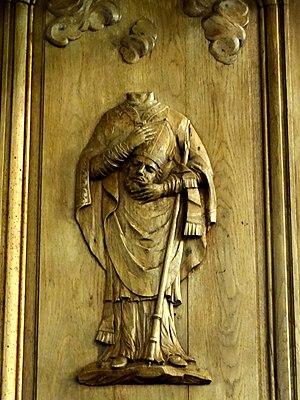
Mobilier de l'église - voir titre.
Léglise Saint-Lucien de Litz est une église catholique paroissiale située à Litz, dans le département de l'Oise, en France. La nef unique, qui n'a jamais été voûtée, s'inscrit dans la tradition romane, mais le portail, dissimulé sous un porche moderne, n'est pas antérieur à la fin du XIIᵉ siècle. Plus anciens sont les murs ouest et nord de la base du clocher, qui est lui-même une construction en charpente de l'époque moderne. Ses murs ont été intégrés dans le vaste chœur à double transept et abside à cinq pans, qui a été achevé en 1542, époque de reconstruction et restauration de nombreuses églises de la région. Il témoigne du passage successif du style gothique flamboyant vers la Renaissance. Il est néanmoins homogène, et semble avoir été édifié d'un seul jet. À l'intérieur, le profil particulièrement complexe des arcs-doubleaux longitudinaux, la façon dont les nervures des voûtes s'interpénètrent, et la réception de certaines moulures sur des culots sont des originalités caractéristiques du style flamboyant. Seuls les clés de voûte, trois culs-de-lampe des voûtes et une piscine liturgique sont de style Renaissance.